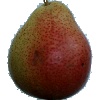
Label: pear_forelle